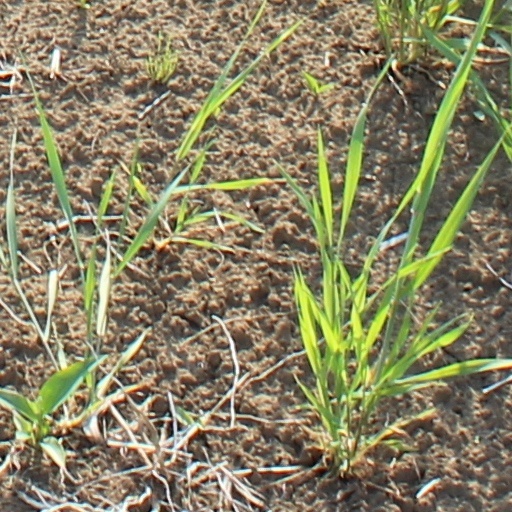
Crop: wheat